Los Angeles FC

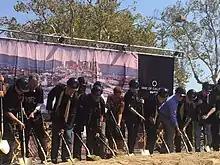
Groundbreaking ceremony for Banc of California Stadium (now BMO Stadium) in 2016

Los Angeles FC was founded on October 30, 2014, as a result of Major League Soccer (MLS) awarding a new expansion team to Los Angeles after the complete dissolution of Chivas USA. On September 15, 2015, the club announced that Los Angeles Football Club, which had previously been used as a placeholder name for the club, would be the official team name. Henry Nguyen, Los Angeles FC's principal owner at the time, hinted at this possibility shortly after the club was announced in describing the name as "timeless".